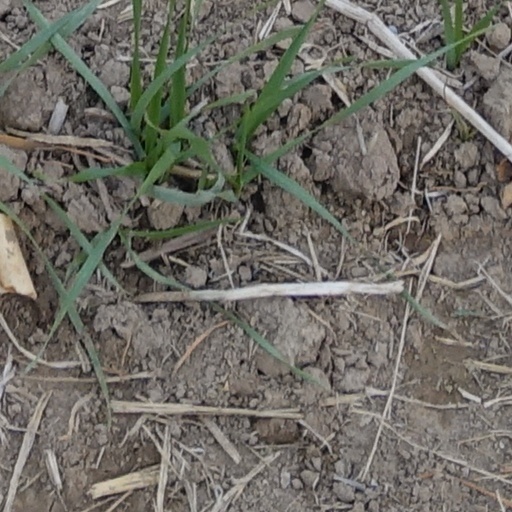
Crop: wheat